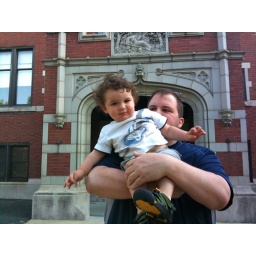
Finn &amp;amp; his uncle Gus playing in front of St. Roch's, across the street from the house on Waterman.